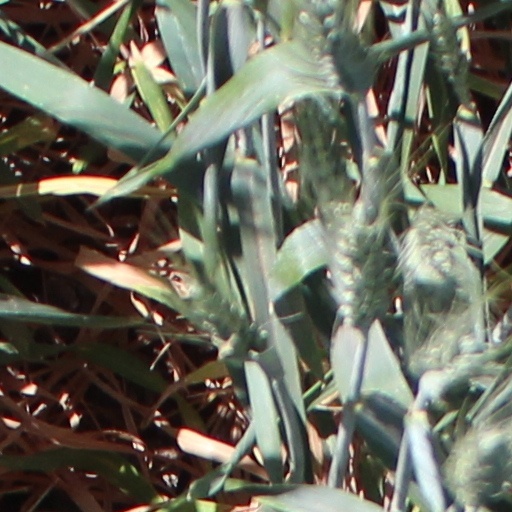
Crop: wheat